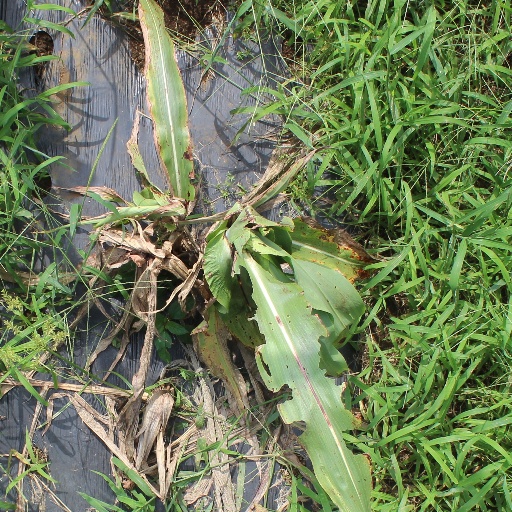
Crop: sorghum